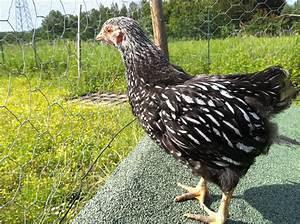
chicken